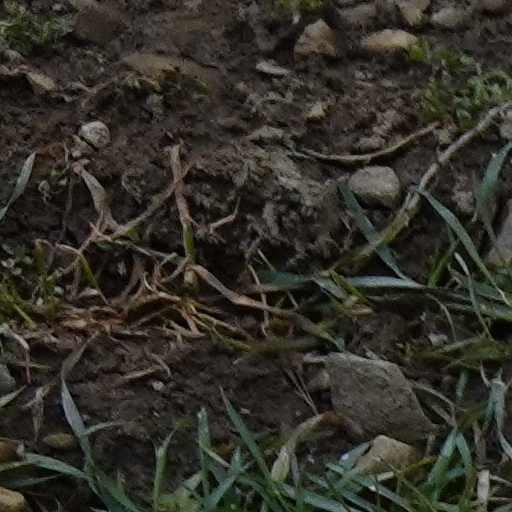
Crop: wheat